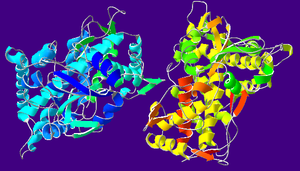
La détoxication est le processus par lequel un organisme inactive les substances toxiques d'origine interne ou externe, qui consiste, d'une part, en la réduction de l'activité pharmacologique ou toxicologique de la substance, en général par un processus enzymatique et, d'autre part, par la solubilisation de la substance, ce qui en facilite l'élimination rénale.